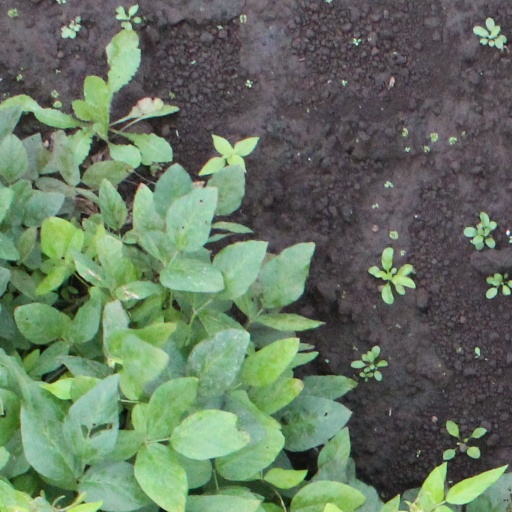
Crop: soybean